Ethel Cuff Black

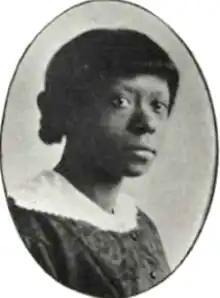
Howard University yearbook, 1915

Ethel Cuff Black (October 17, 1890 – September 17, 1977) was an American educator and one of the founders of Delta Sigma Theta sorority. She was the first African-American school teacher in Richmond County, New York.